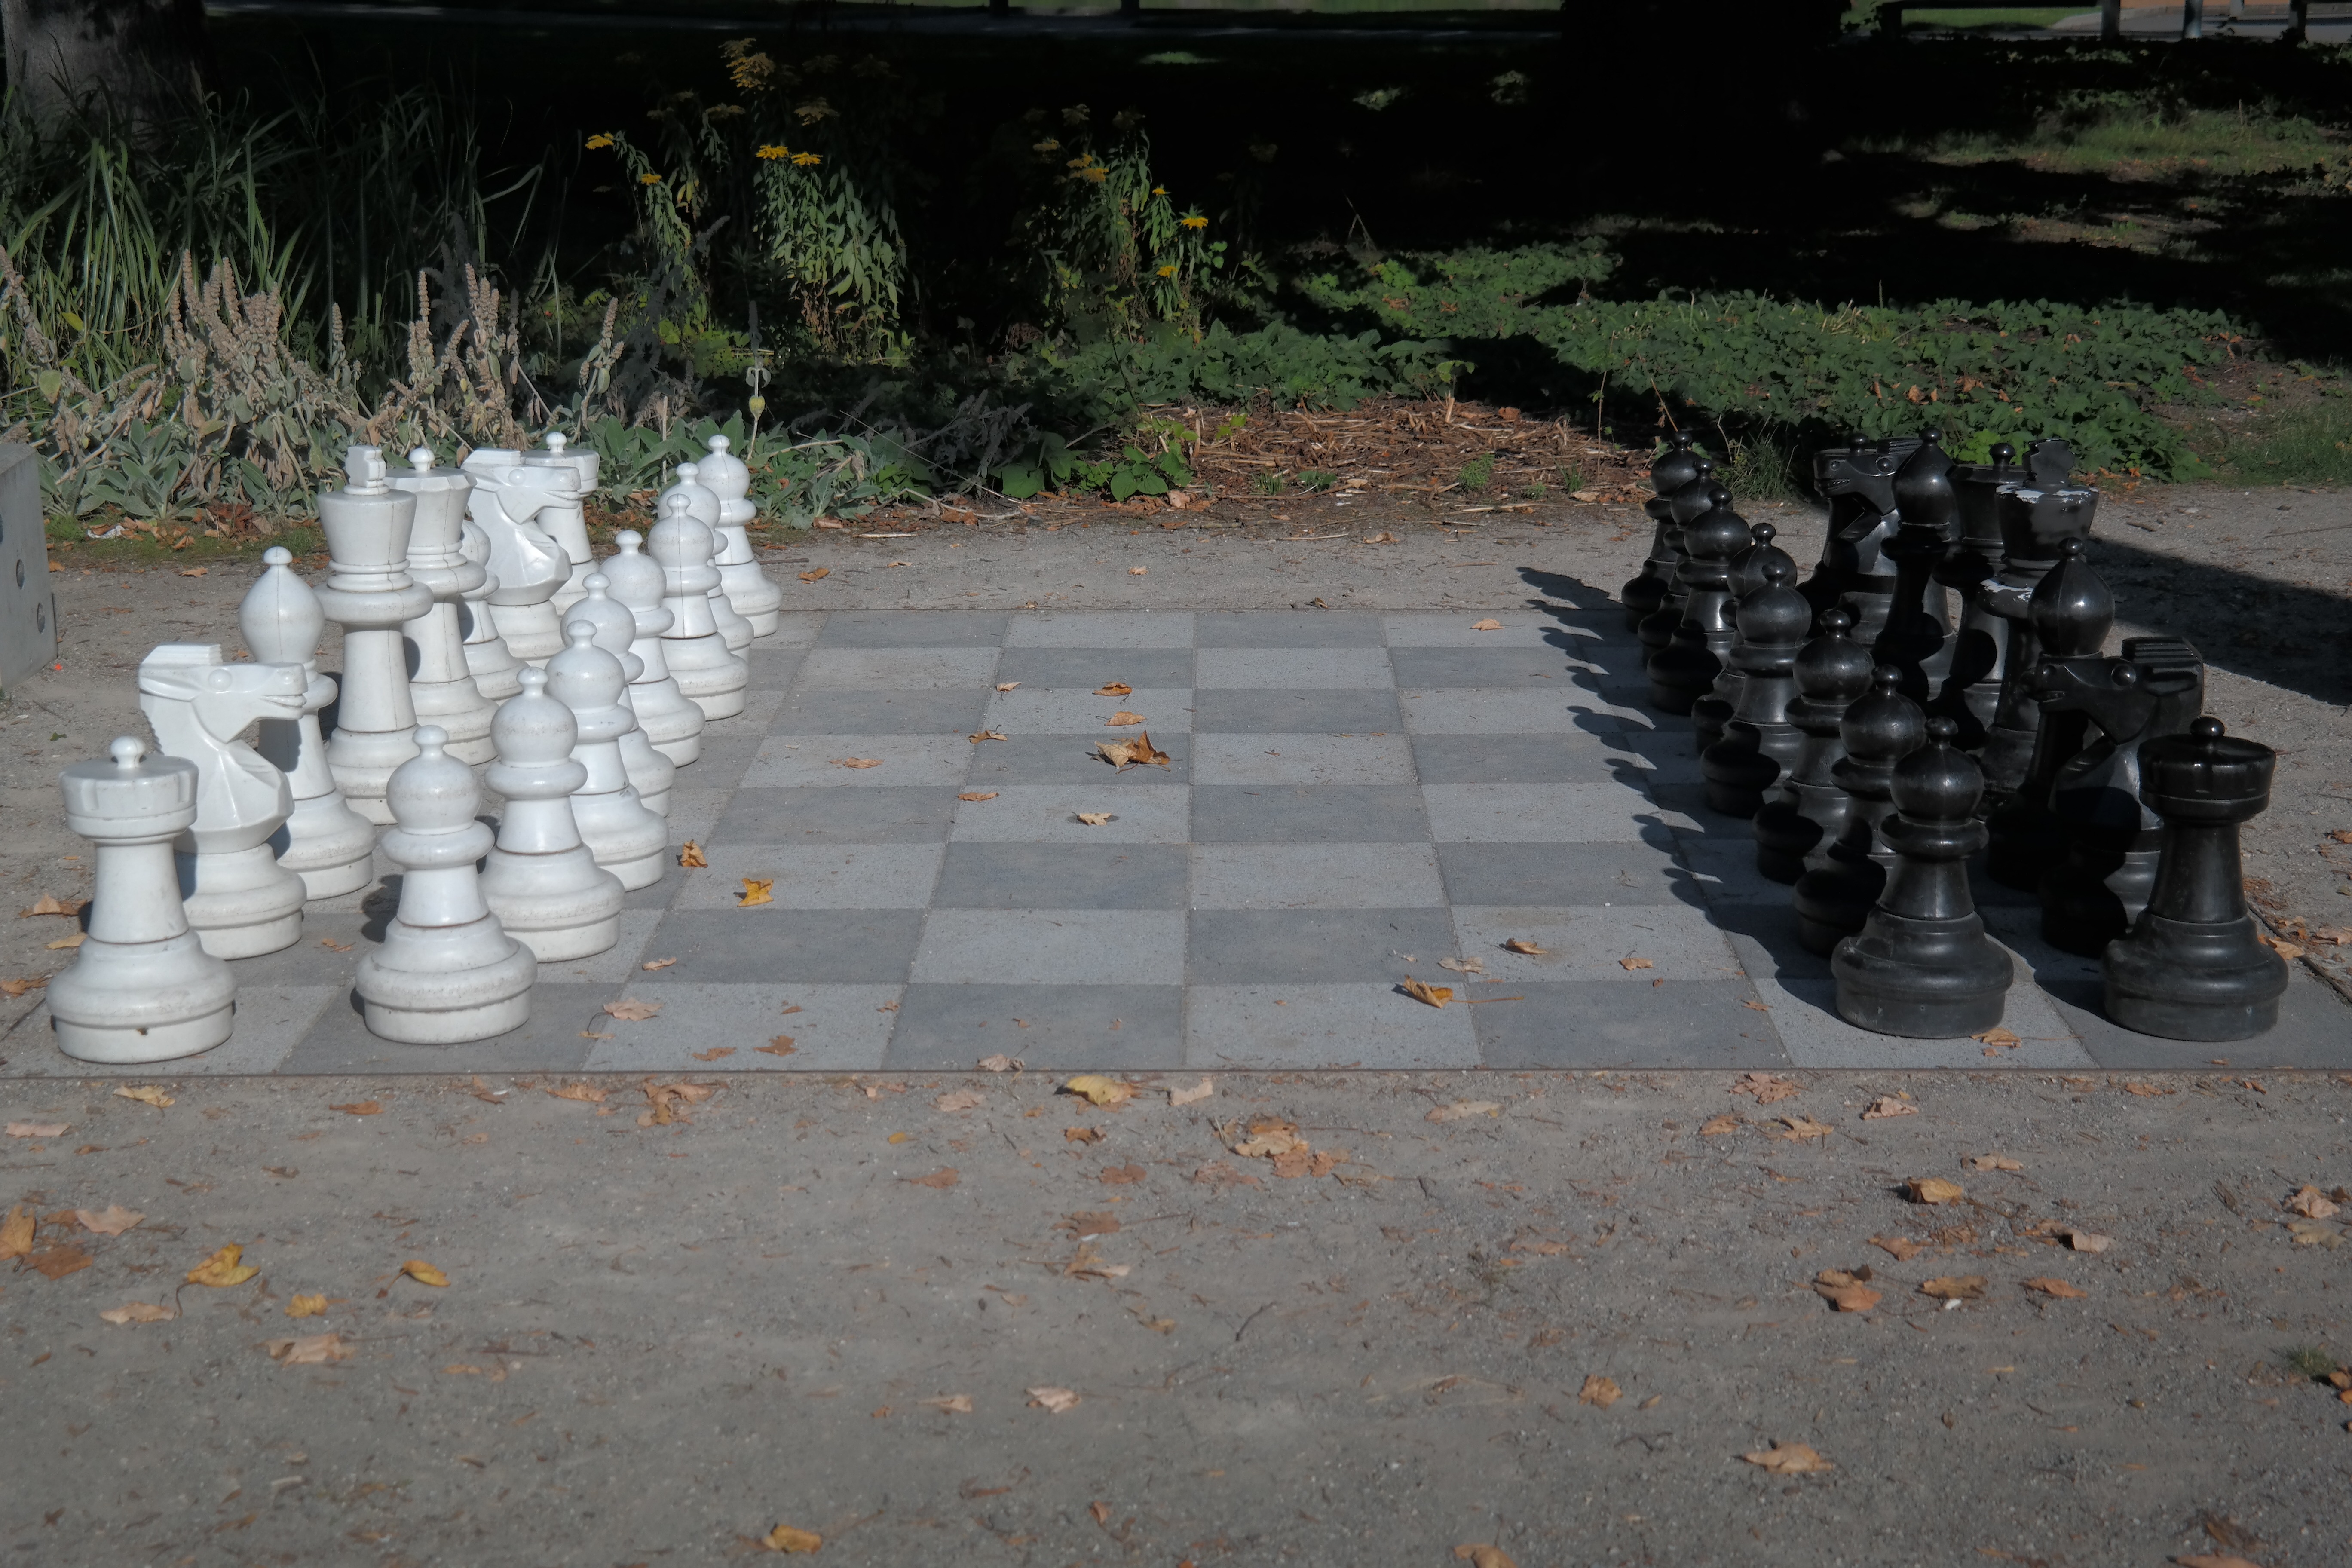
white, play, tower, black, lady, memorial, king, chess, runners, figures, games, farmers, chess board, chess pieces, playing field, springer, chess game, white against black